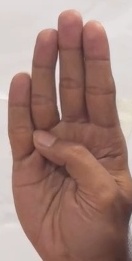
ASL sign: B